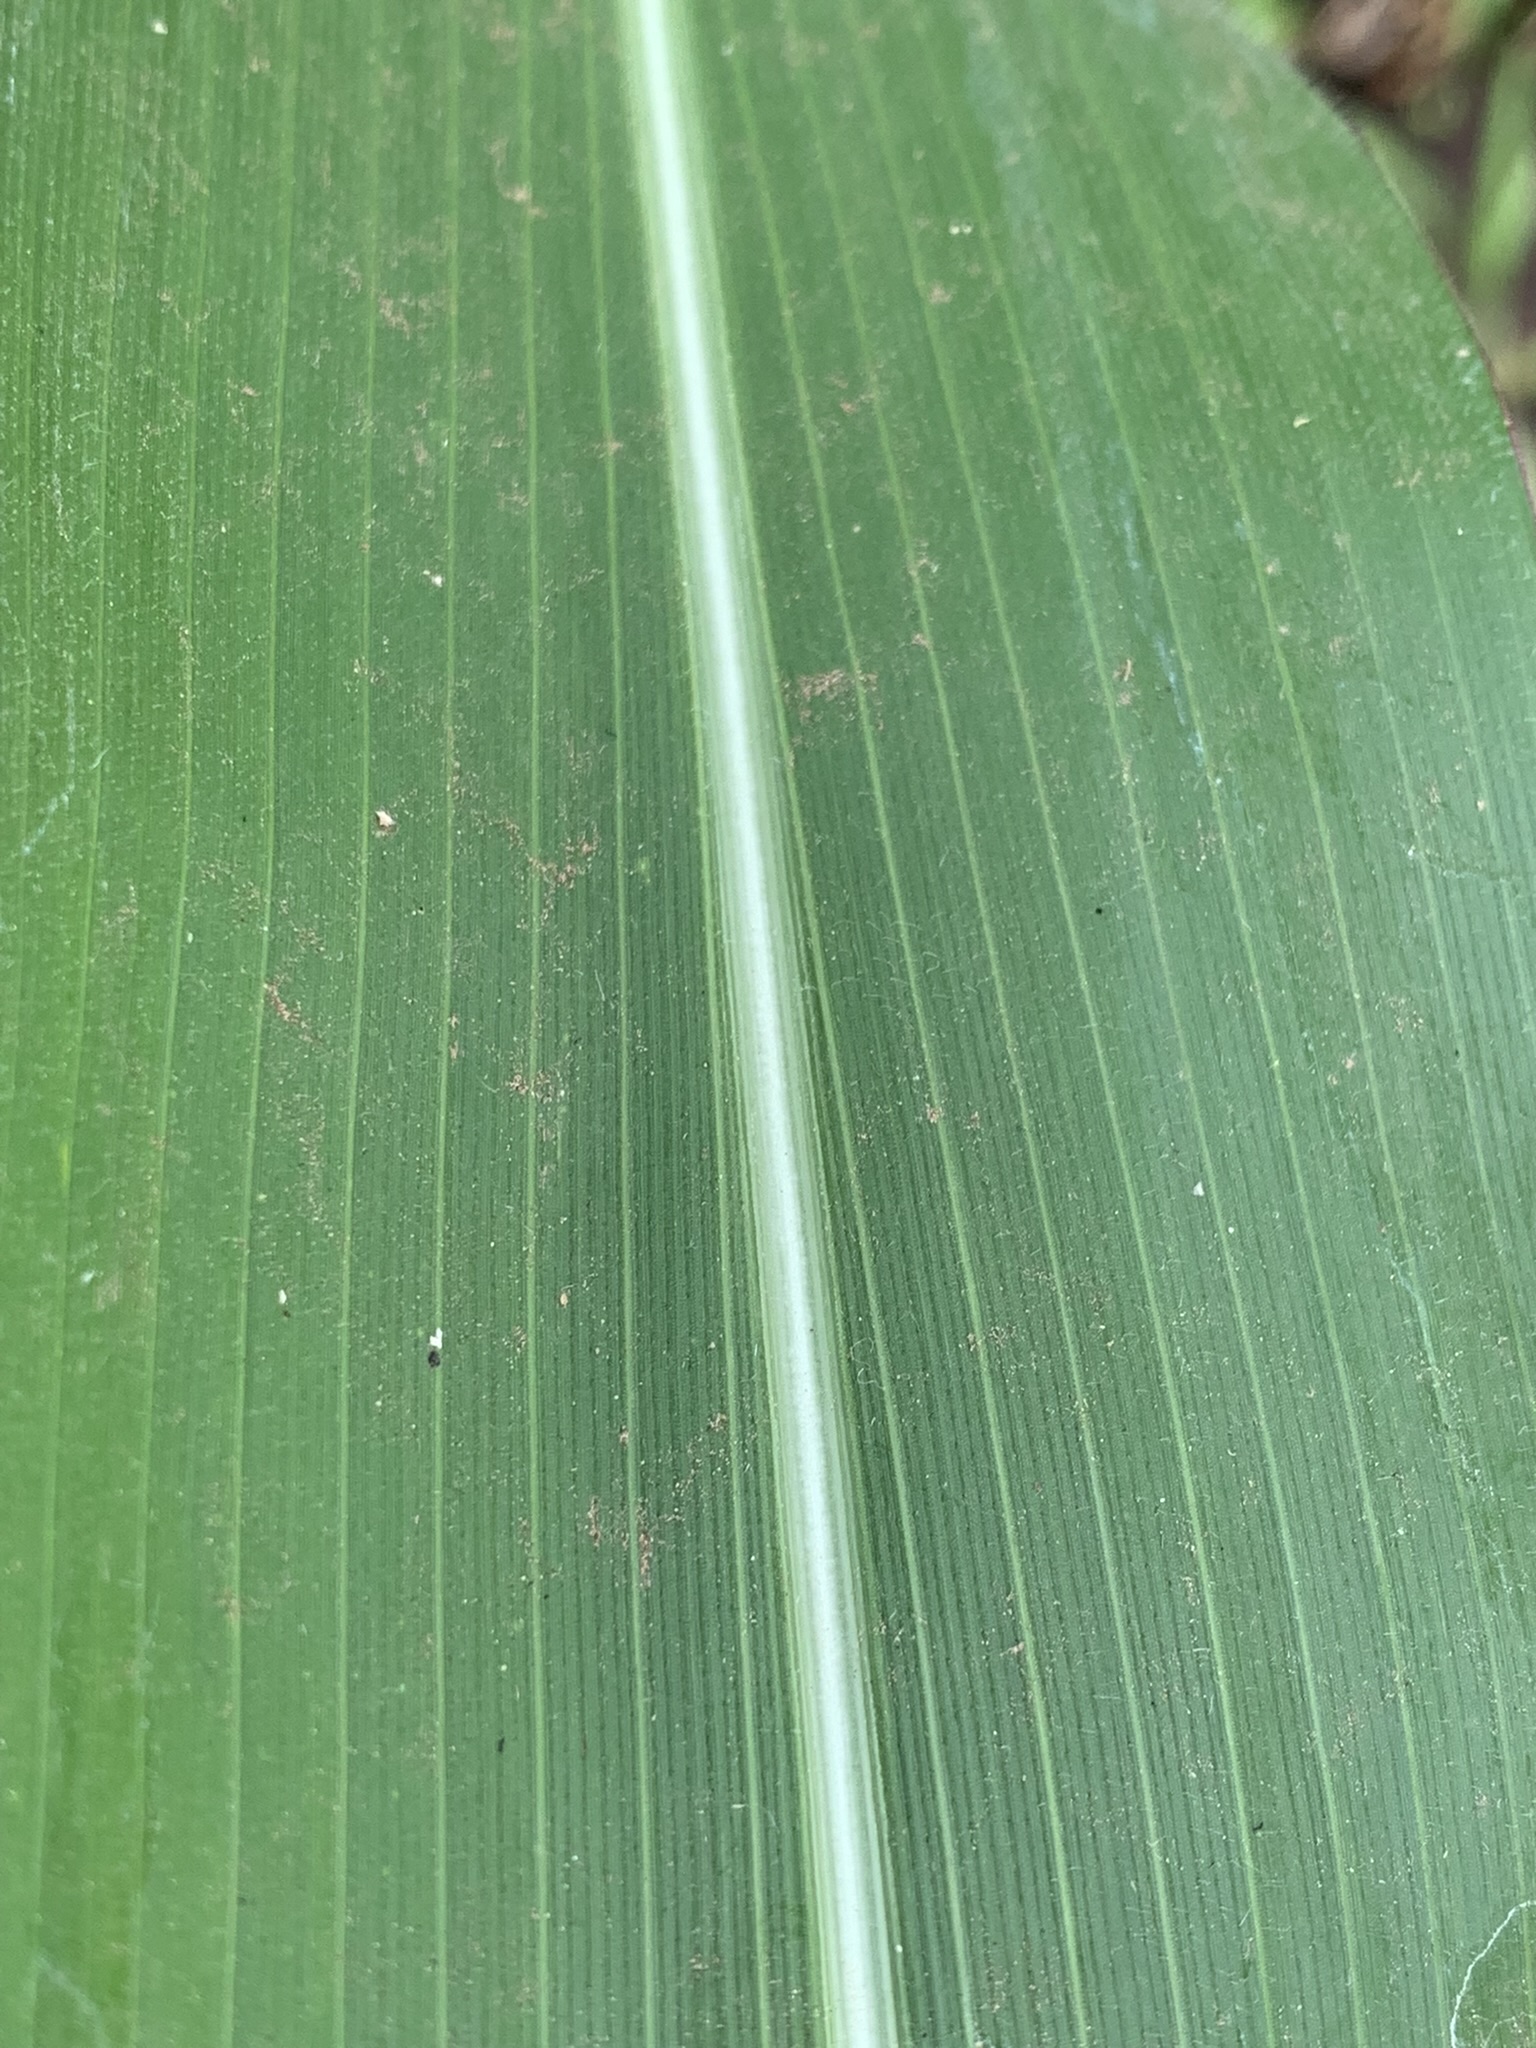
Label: Healthy